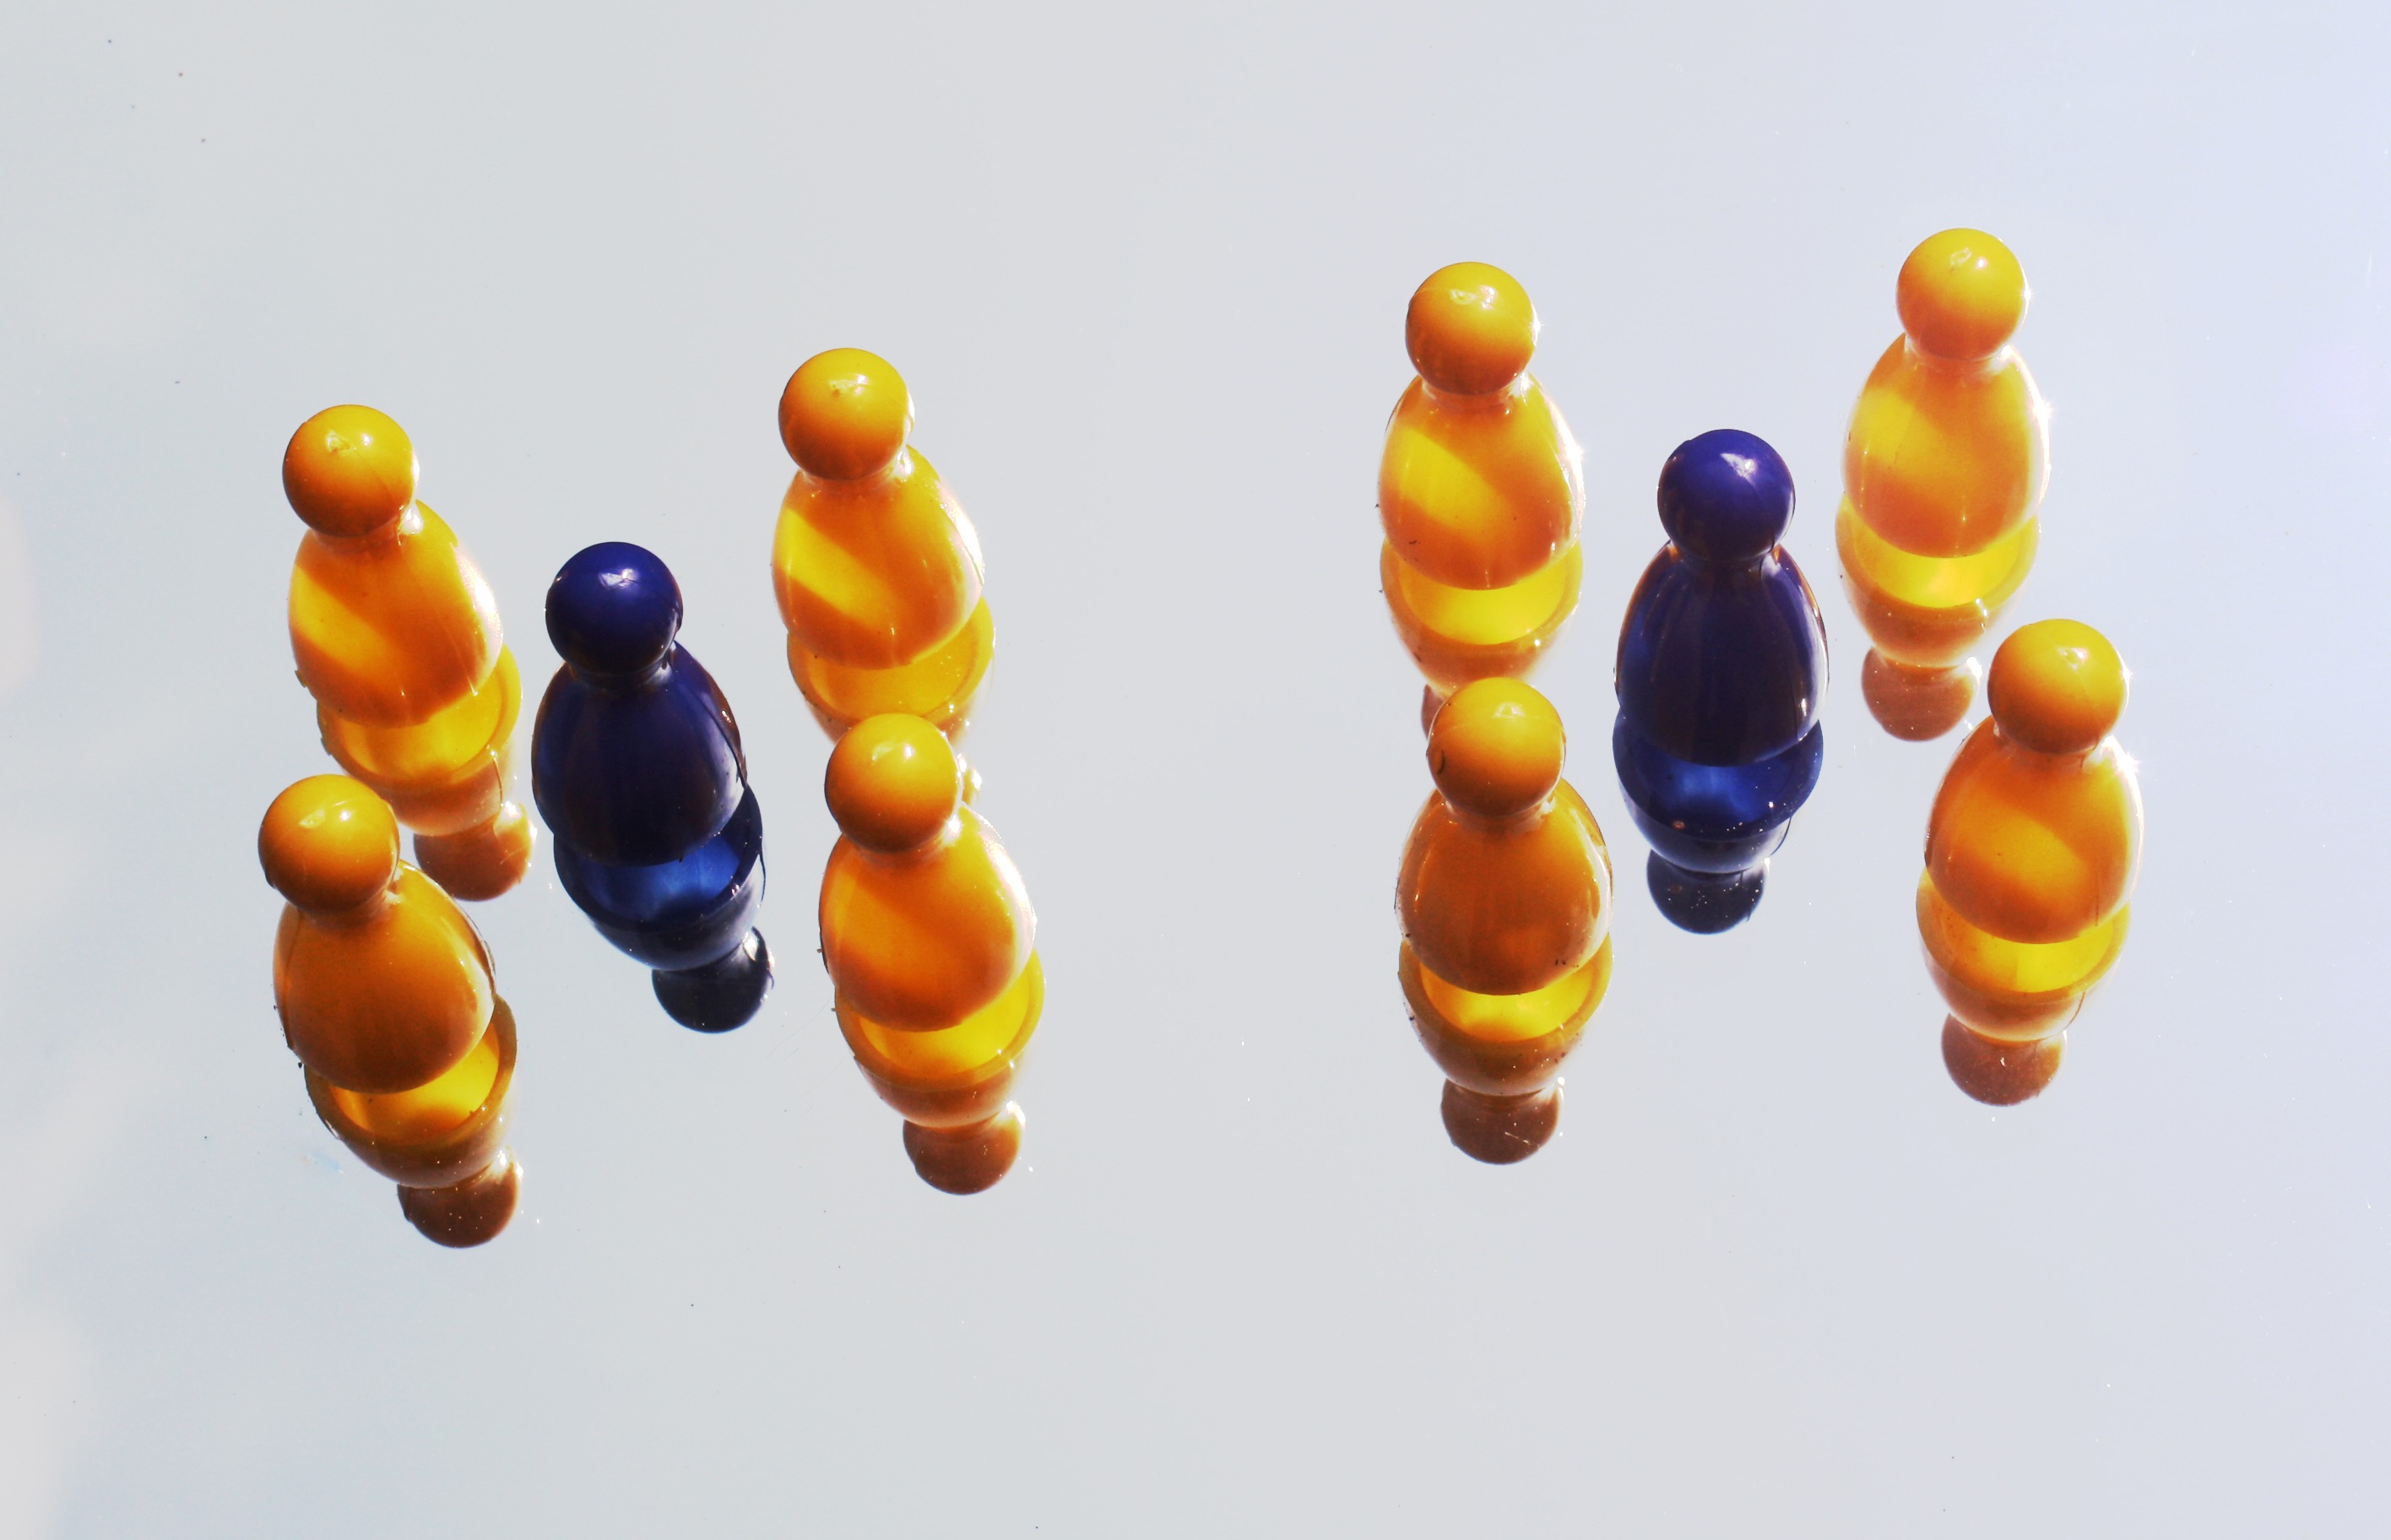
hand, food, color, colorful, yellow, bead, toy, product, art, five, figures, macro photography, play stone, placed, halma, every fifth